Kumtag Desert

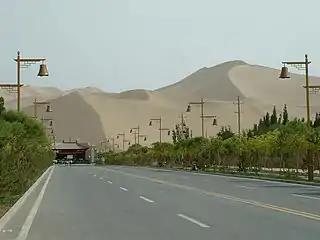
The "megadunes" near Dunhuang

"At the points where we measured them the northern terrace was high and the southern 853/4 feet...Both terraces belong to the same level, and would appear to correspond to the shore lines of a big bay of the last surviving remnant of the Central Asian Mediterranean. At the point where I crossed it the depression was 6 to , wide, and thus resembled a flat valley or immense river-bed."